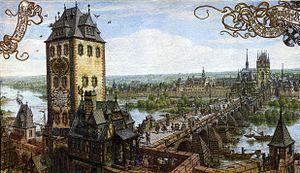
Aquarelle montrant Sachsenhausen, un faubourg de Frankfort sur le main au début du XVIIe siècle. Traduction des cartouches (de gauche à droite)